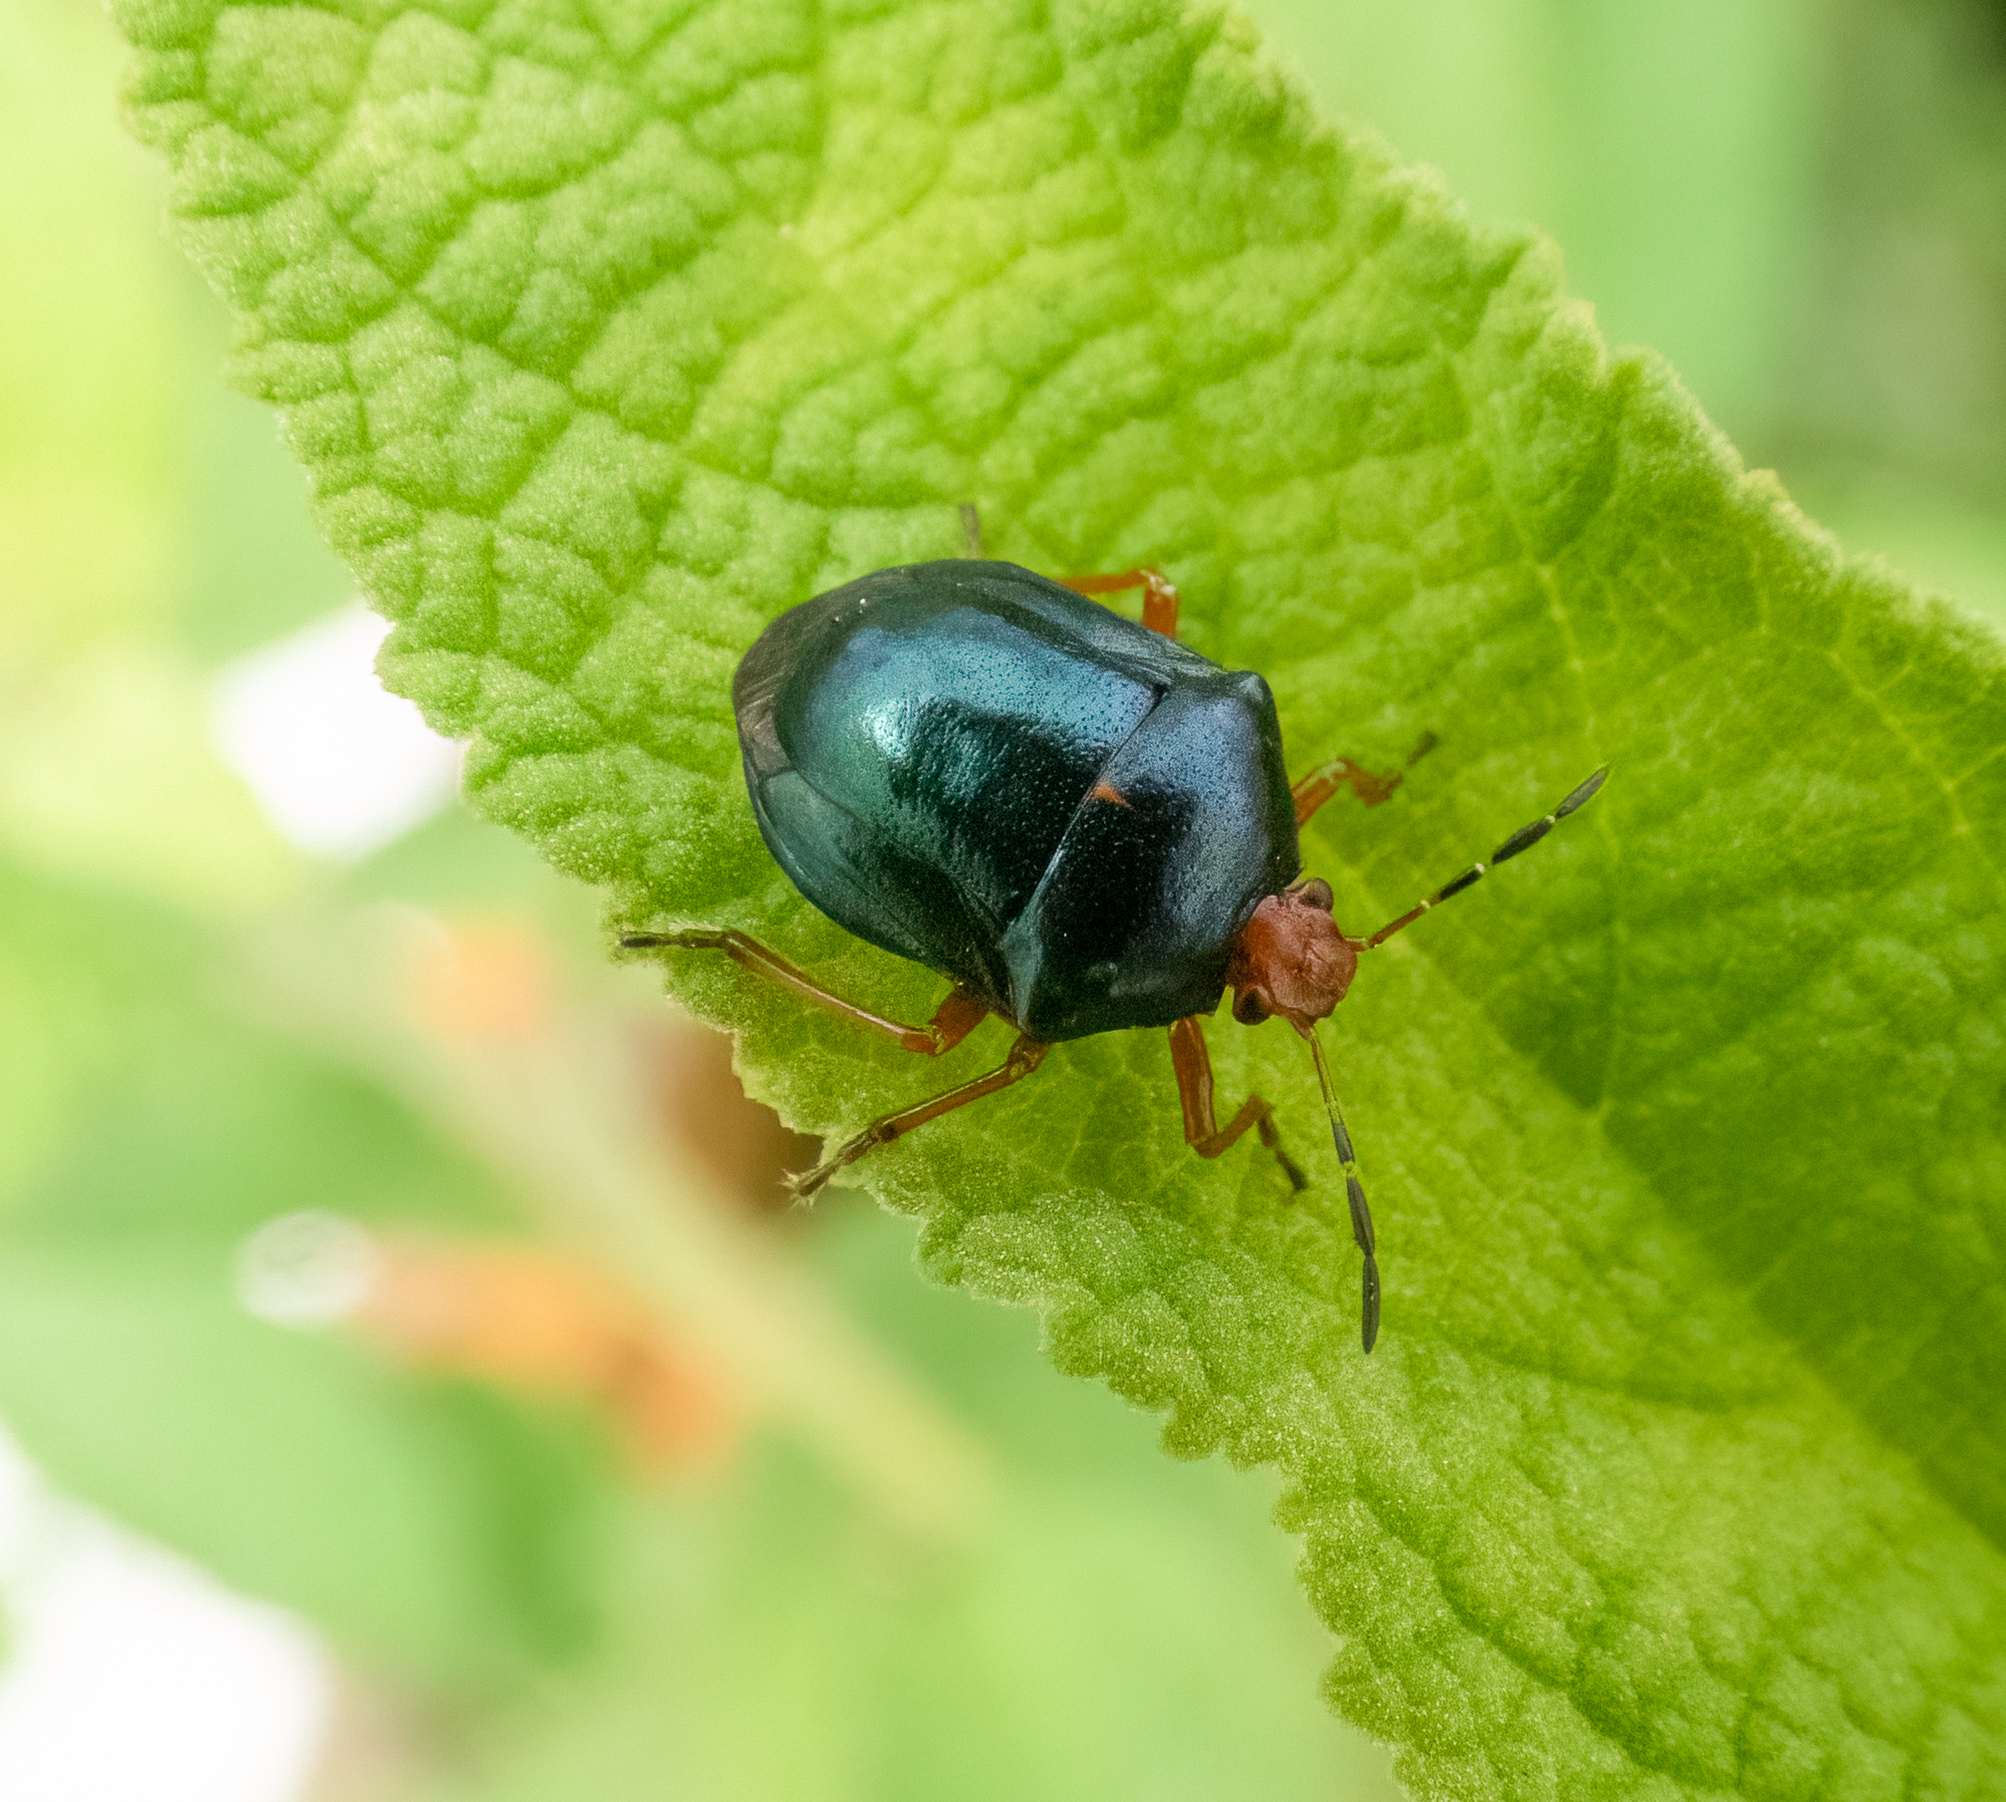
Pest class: stink_bug